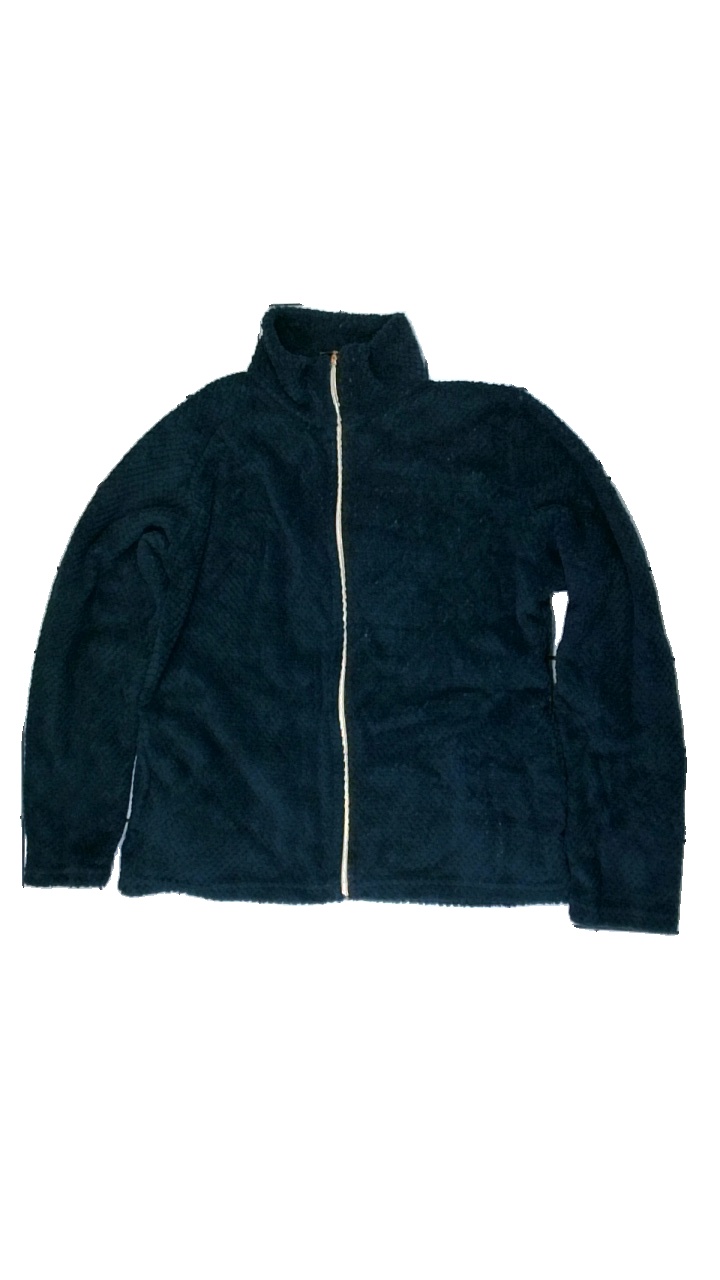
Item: Jacket (Ladies)
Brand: Missing
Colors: Blue
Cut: Regular
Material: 100% polyester
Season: Autumn
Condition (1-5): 4
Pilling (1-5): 5
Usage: Reuse
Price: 100-150